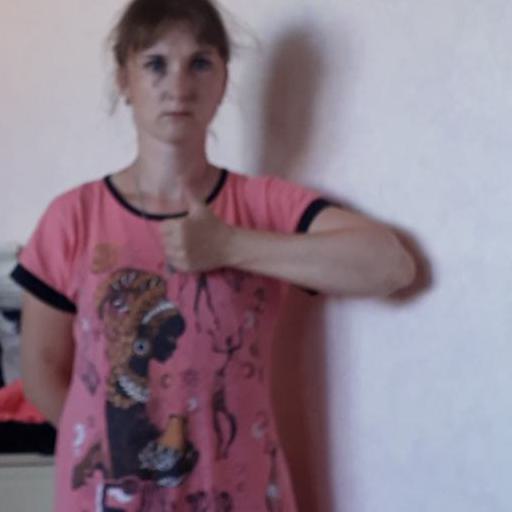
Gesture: like